Politics of Apulia

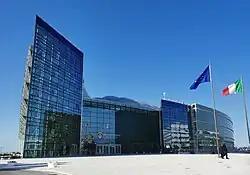
"Palazzo della Regione" in Bari is the seat of the Regional Council.

The Regional Government ("Giunta Regionale") is presided by the President of the Region ("Presidente della Regione"), who is elected for a five-year term, and is currently composed by 10 members: the President and 9 regional ministers or assessors ("Assessori"), including a Vice President ("Vice Presidente").